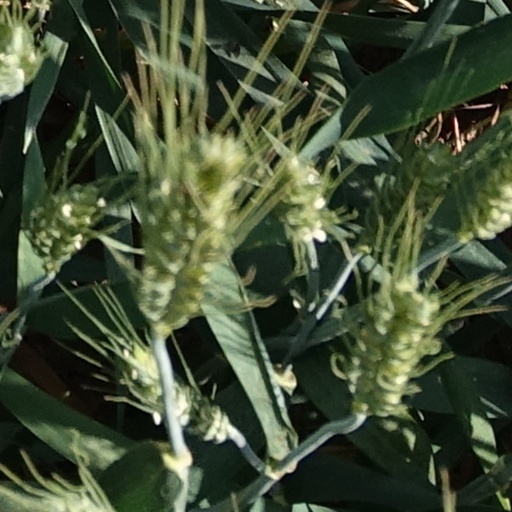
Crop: wheat